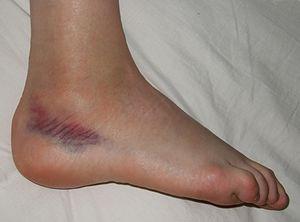
L’ entorse est un traumatisme des ligaments occasionné par une mobilisation excessive d'une articulation. Le ligament est une bande de tissu fibreux très résistante qui unit les os entre eux et joue donc un rôle important dans la stabilité de l'articulation. Lors d'une entorse, il est en général étiré ou distendu, mais il peut être également déchiré, avec des complications liées à des arrachements osseux.
Une entorse de la cheville est un dysfonctionnement partiel de la cheville causé par l'étirement excessif d'un ou plusieurs des ligaments de son articulation, diagnostiqué comme une lésion ligamentaire s'approchant d'un stade identifié comme exprimant sa gravité. Les modalités de traitement, prévention de la récidive comprise, dépendent des ligaments touchés et de l'importance de leur lésion. Contrairement à ce qui se passe lors d'une luxation, il n'y a pas de perte des rapports normaux entre les surfaces articulaires.